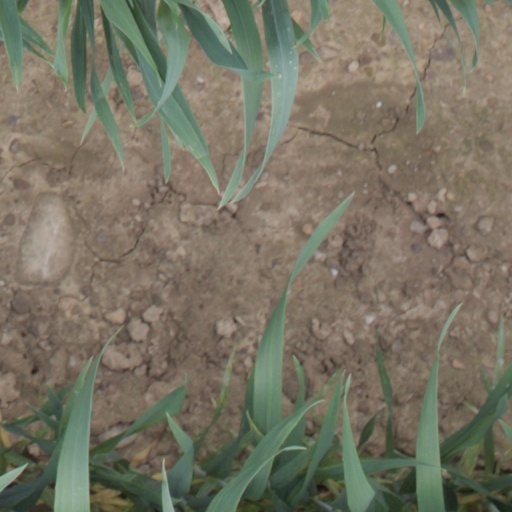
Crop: wheat